Holden Village, Washington

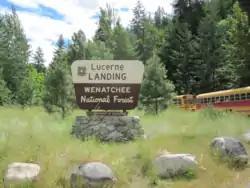
What visitors used to see when disembarking from Lady of the Lake at Lucerne Landing

Holden Village remains nearly as isolated today as it was at its founding, and it is still impossible to reach the Village by car alone. Buses leave Holden Village in the morning and head down the mountain on a treacherous set of switchbacks. The landing on Lake Chelan associated with Holden Village is called Lucerne, and it is here that the buses meet the daily boats coming and going. The Chelan Boat Company, located in Chelan, Washington, runs two boats (the "Lady of the Lake II" and the "Lady Express") to and from the Village. These boats ferry people up and down the lake, making stops at the resort town of Stehekin, trailheads, personal properties, and at Lucerne for visitors of Holden Village. Although some visitors to the Village leave their vehicle in Chelan and take the ferry from the Chelan Boat Dock, others drive part way up the lake to take advantage of the large parking lot at the Field's Point Landing near Twenty-Five Mile Creek State Park. Holden Village operates a bed and breakfast a few miles from Field's Point, catering mostly to Village visitors who want to use this landing.